Vasile Demetrius

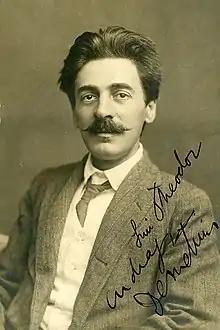
Vasile Demetrius

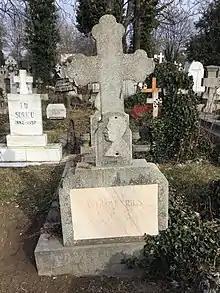
Grave in Bellu Cemetery

Vasile Demetrius (pen name of Vasile Dumitrescu; October1, 1878March15, 1942) was an Austro-Hungarian-born Romanian prose writer, poet and translator.